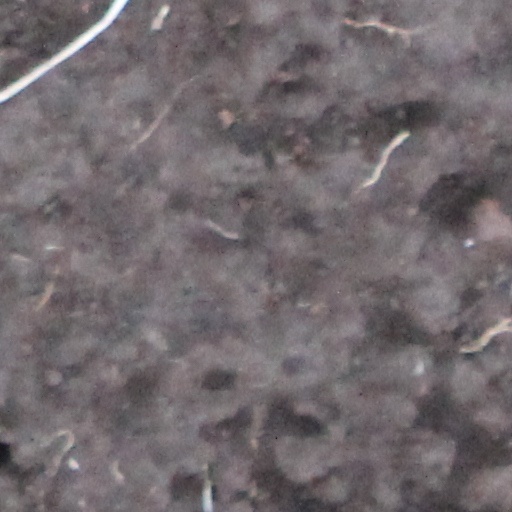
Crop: wheat